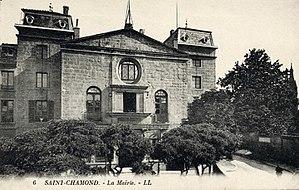
Saint-Chamond (Loire), mairie, début XXe siècle, carte postale ancienne (non grevée de droits).
Saint-Chamond est une commune française située dans le département de la Loire en région Auvergne-Rhône-Alpes.